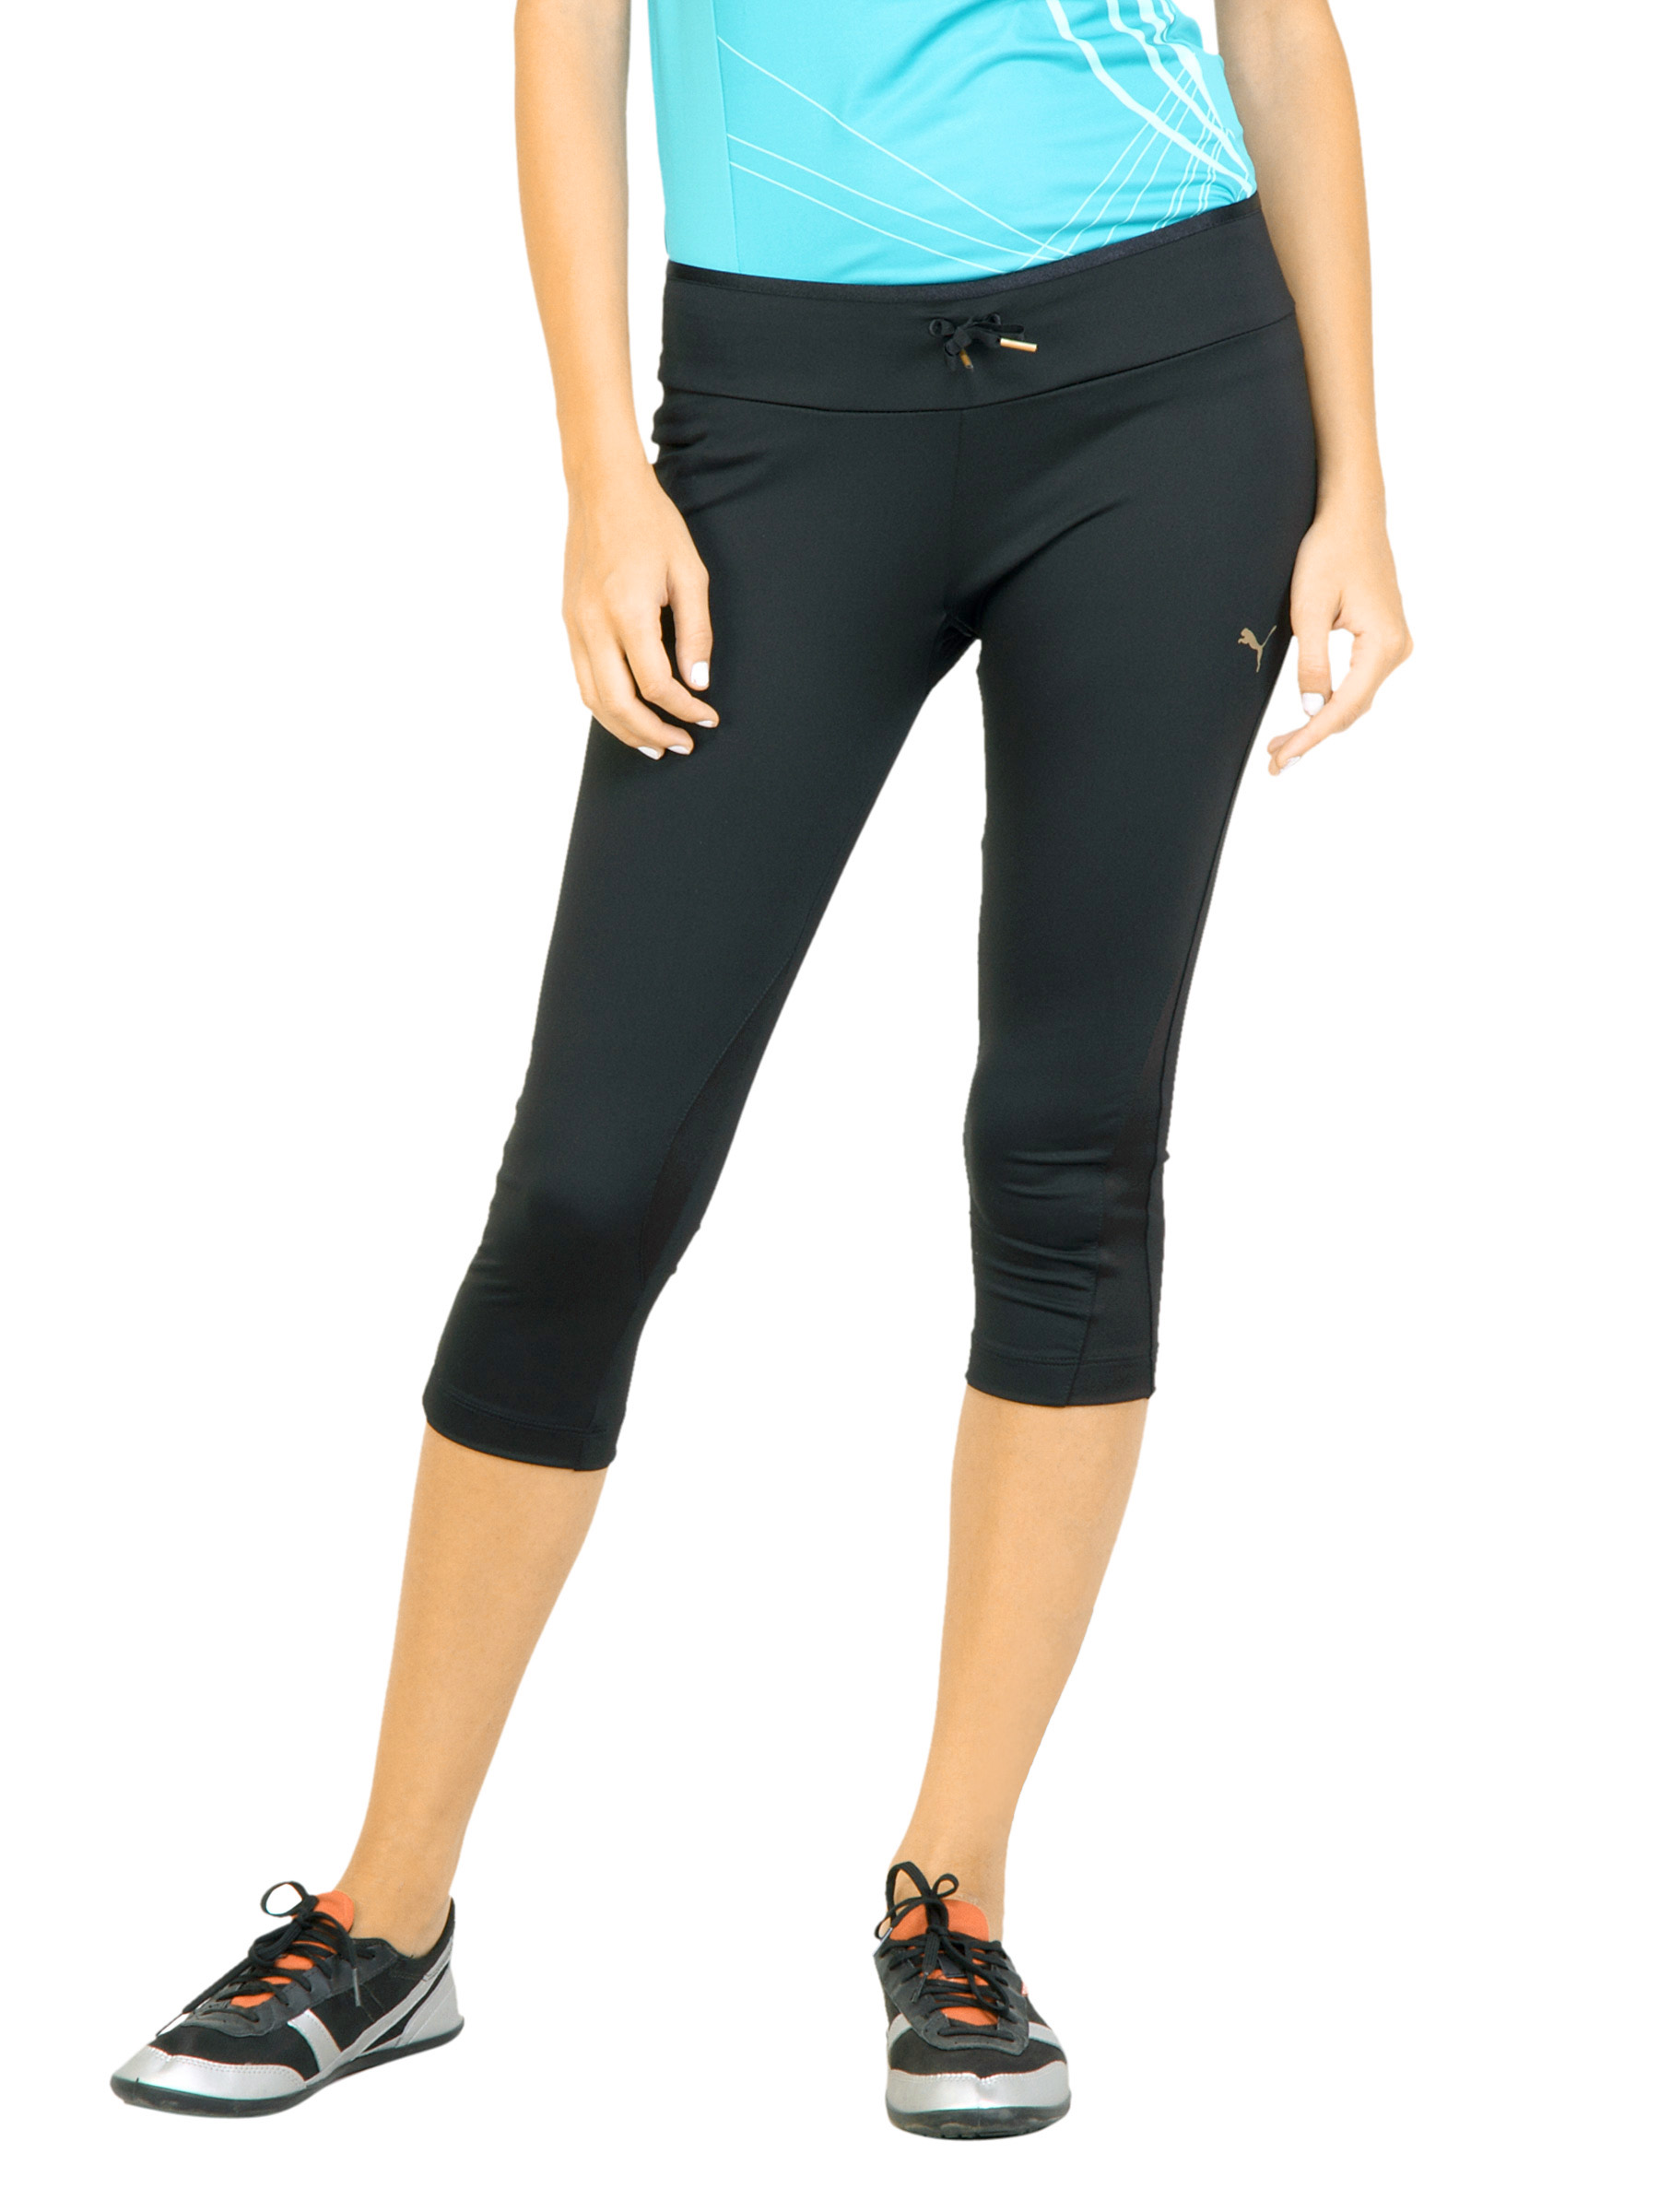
Puma Women TP  Black Capris
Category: Apparel / Bottomwear / Capris
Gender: Women
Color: Black
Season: Fall 2011
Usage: Casual